AirAsia Japan

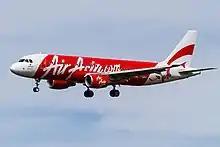
An AirAsia Japan Airbus A320-200 in 2012

Malaysian low-cost airline AirAsia and Japanese network airline All Nippon Airways (ANA) announced AirAsia Japan as its joint venture at a press conference in Tokyo on 21 July 2011. Its formation was announced only months after ANA had announced the formation of Peach, a low-cost airline based at Kansai International Airport in Osaka, and alongside a concurrent effort by Japan Airlines (JAL) to set up its own low-cost affiliate, which became Jetstar Japan. ANA elected to partner with an existing low-cost airline for efficiency and strategic advantage. Following its formal establishment in August 2011, AirAsia Japan's first flight occurred on 1 August 2012, from Tokyo Narita to Fukuoka Airport.